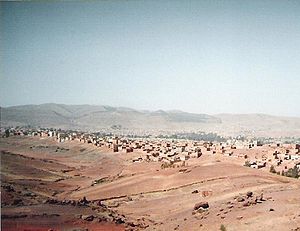
Khenifra
Khenifra er en by i det nordlige centrale Marokko, omgivet af Atlasbjergene og beliggende ved floden Oum Er-Rbia. Den nationale hovedvej 8 går gennem byen. Byen havde en befolkning på 228.567 mennesker ved folketællingen i 2019,